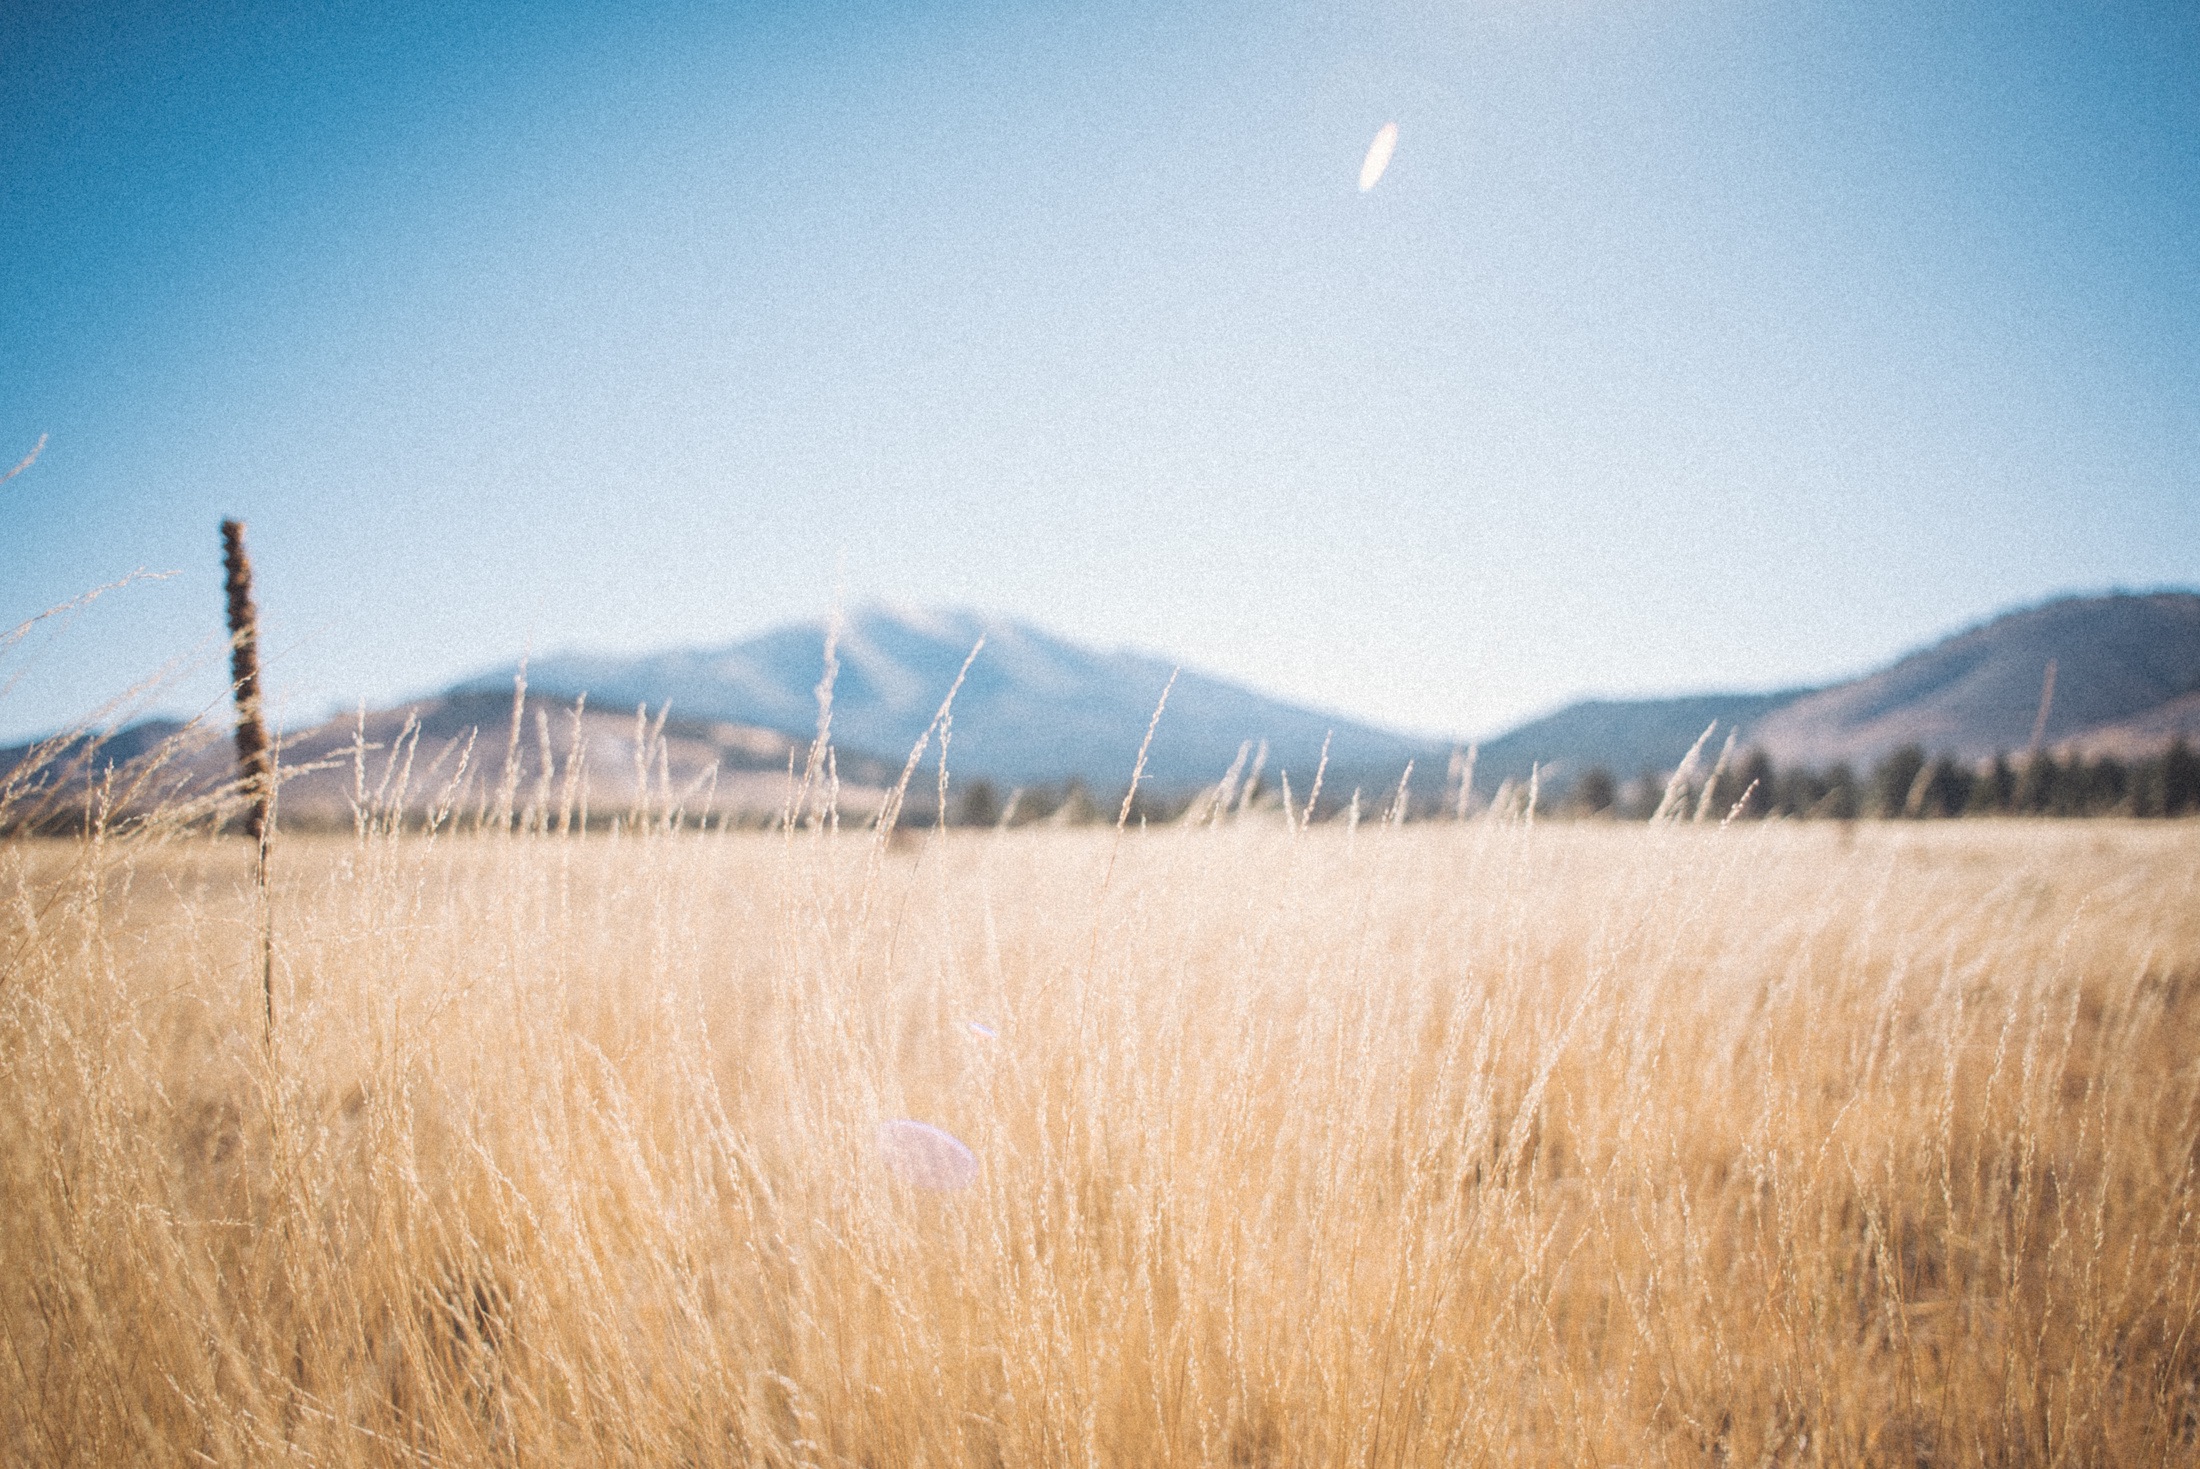
landscape, nature, grass, horizon, mountain, cloud, field, prairie, sunlight, morning, hill, wind, dawn, plain, grassland, habitat, steppe, rural area, natural environment, atmospheric phenomenon, grass family